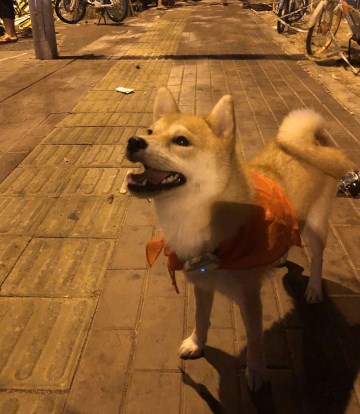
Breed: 1043-n000001-Shiba_Dog